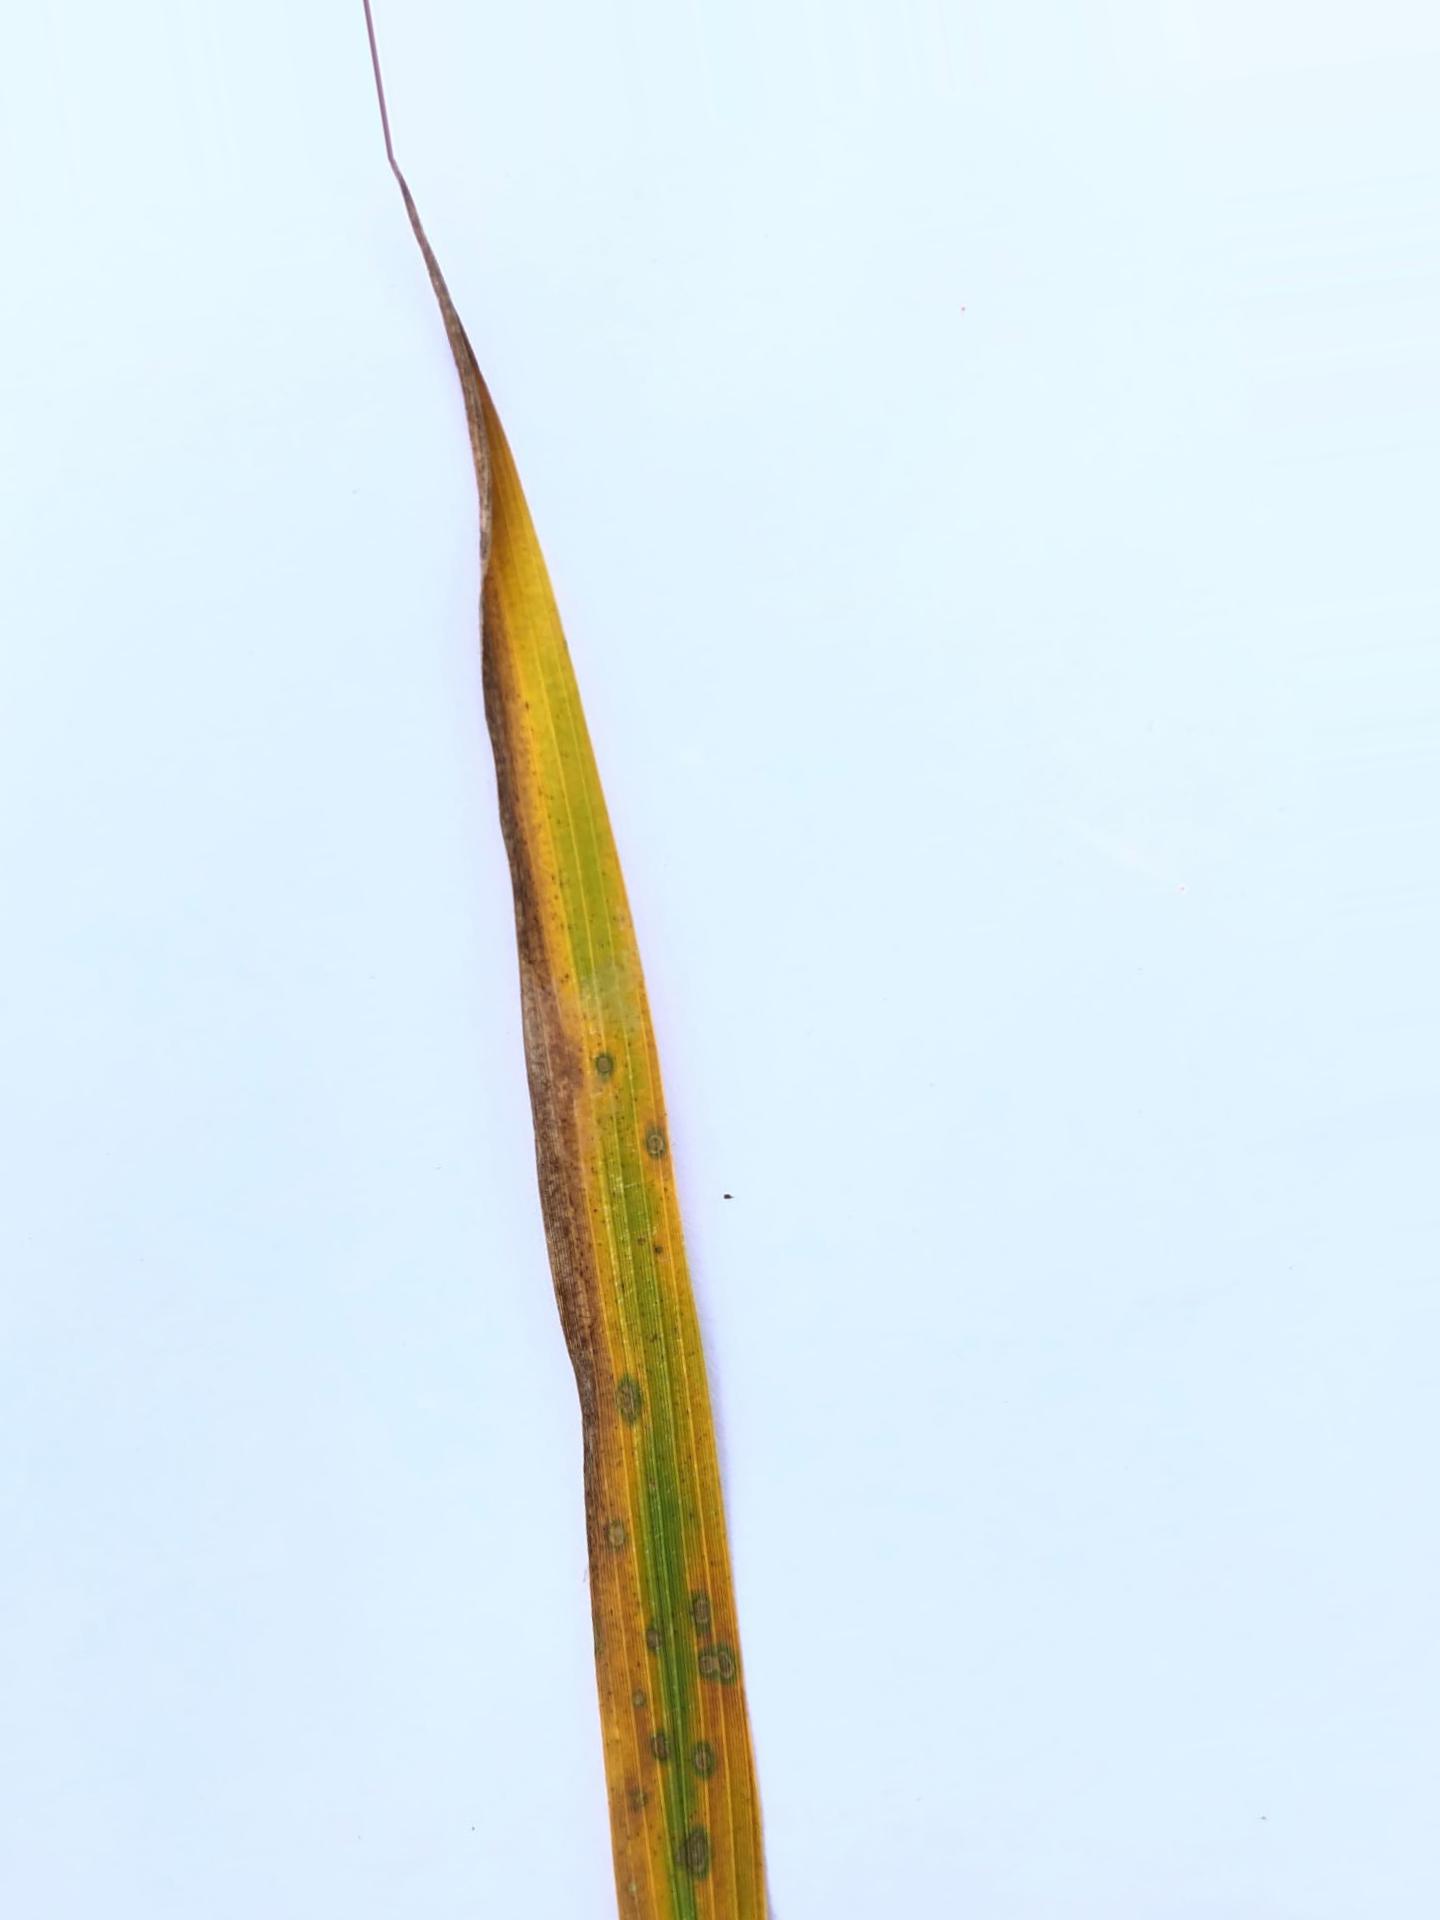
Nhãn: Tungro virus